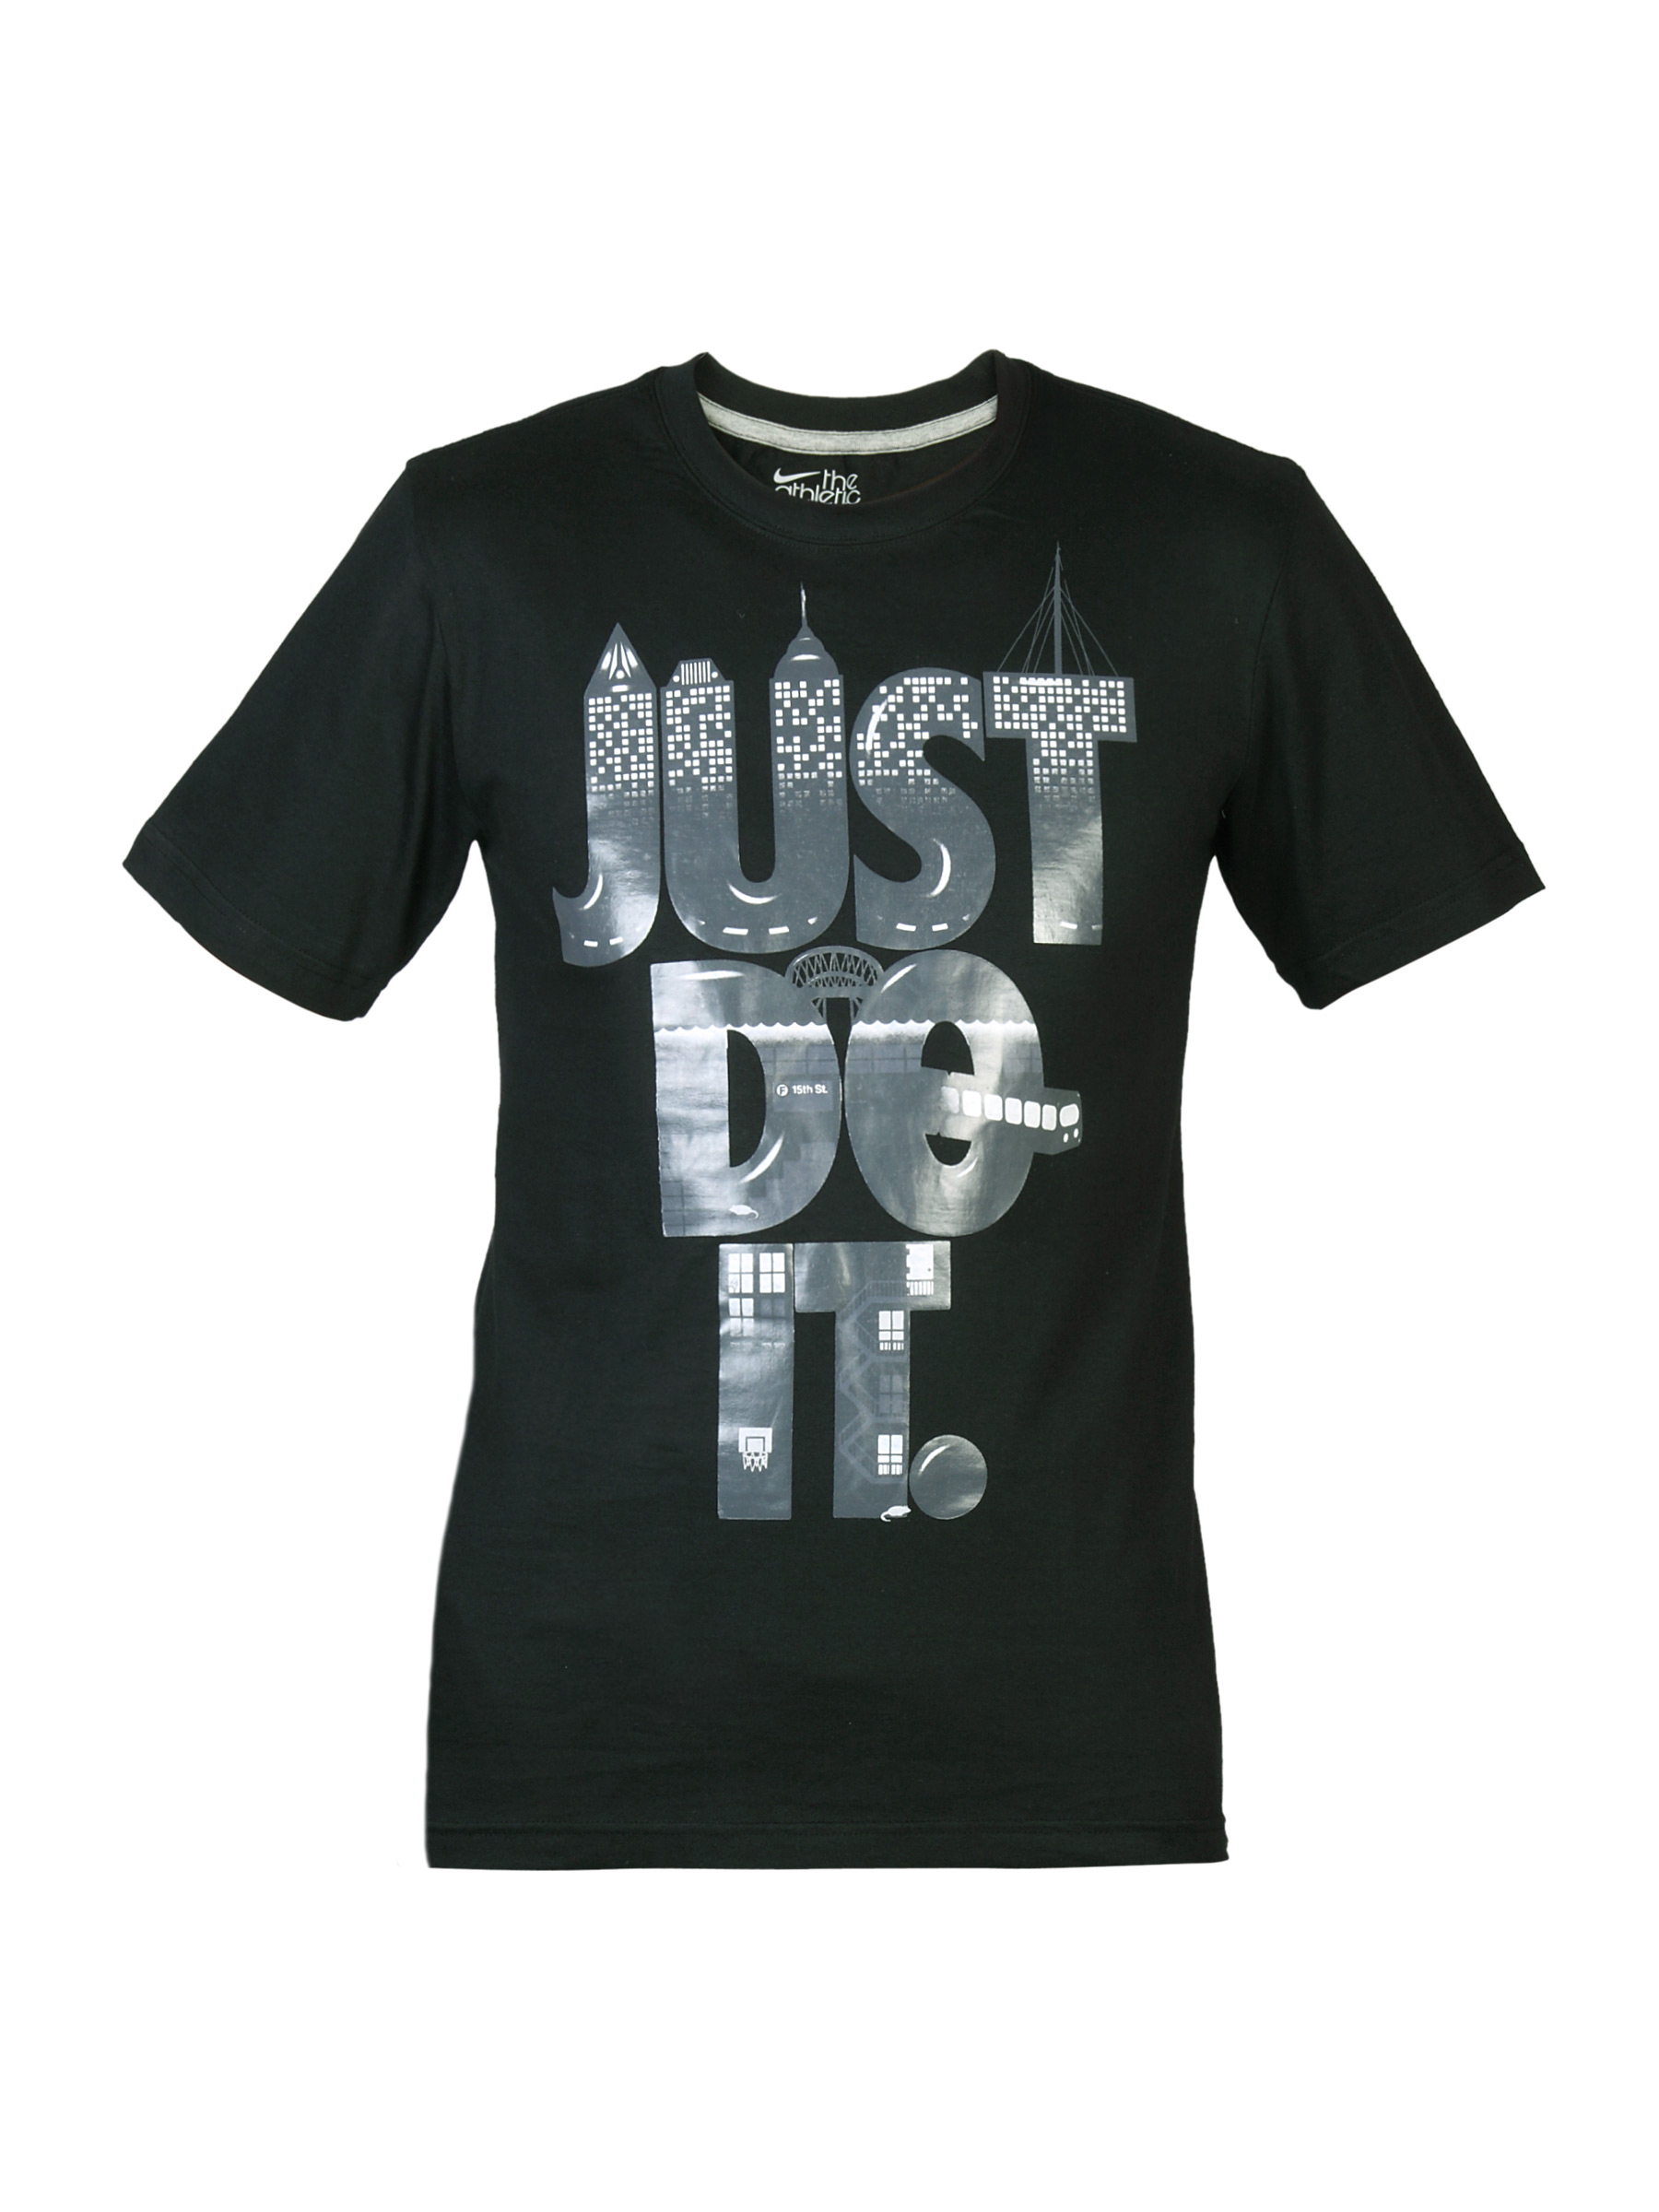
Nike Men Black Jdi City T-Shirt
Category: Apparel / Topwear / Tshirts
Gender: Men
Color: Black
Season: Summer 2012
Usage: Casual